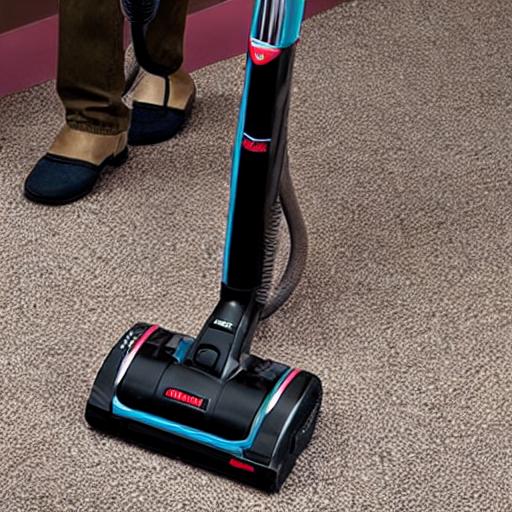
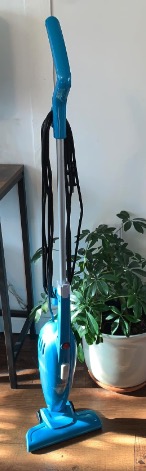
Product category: items_vacuum
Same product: no